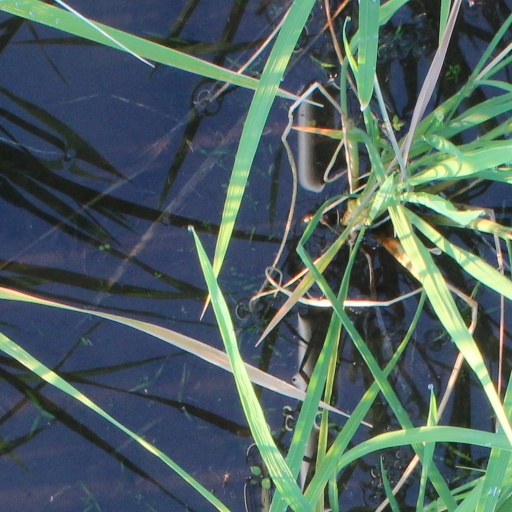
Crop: rice